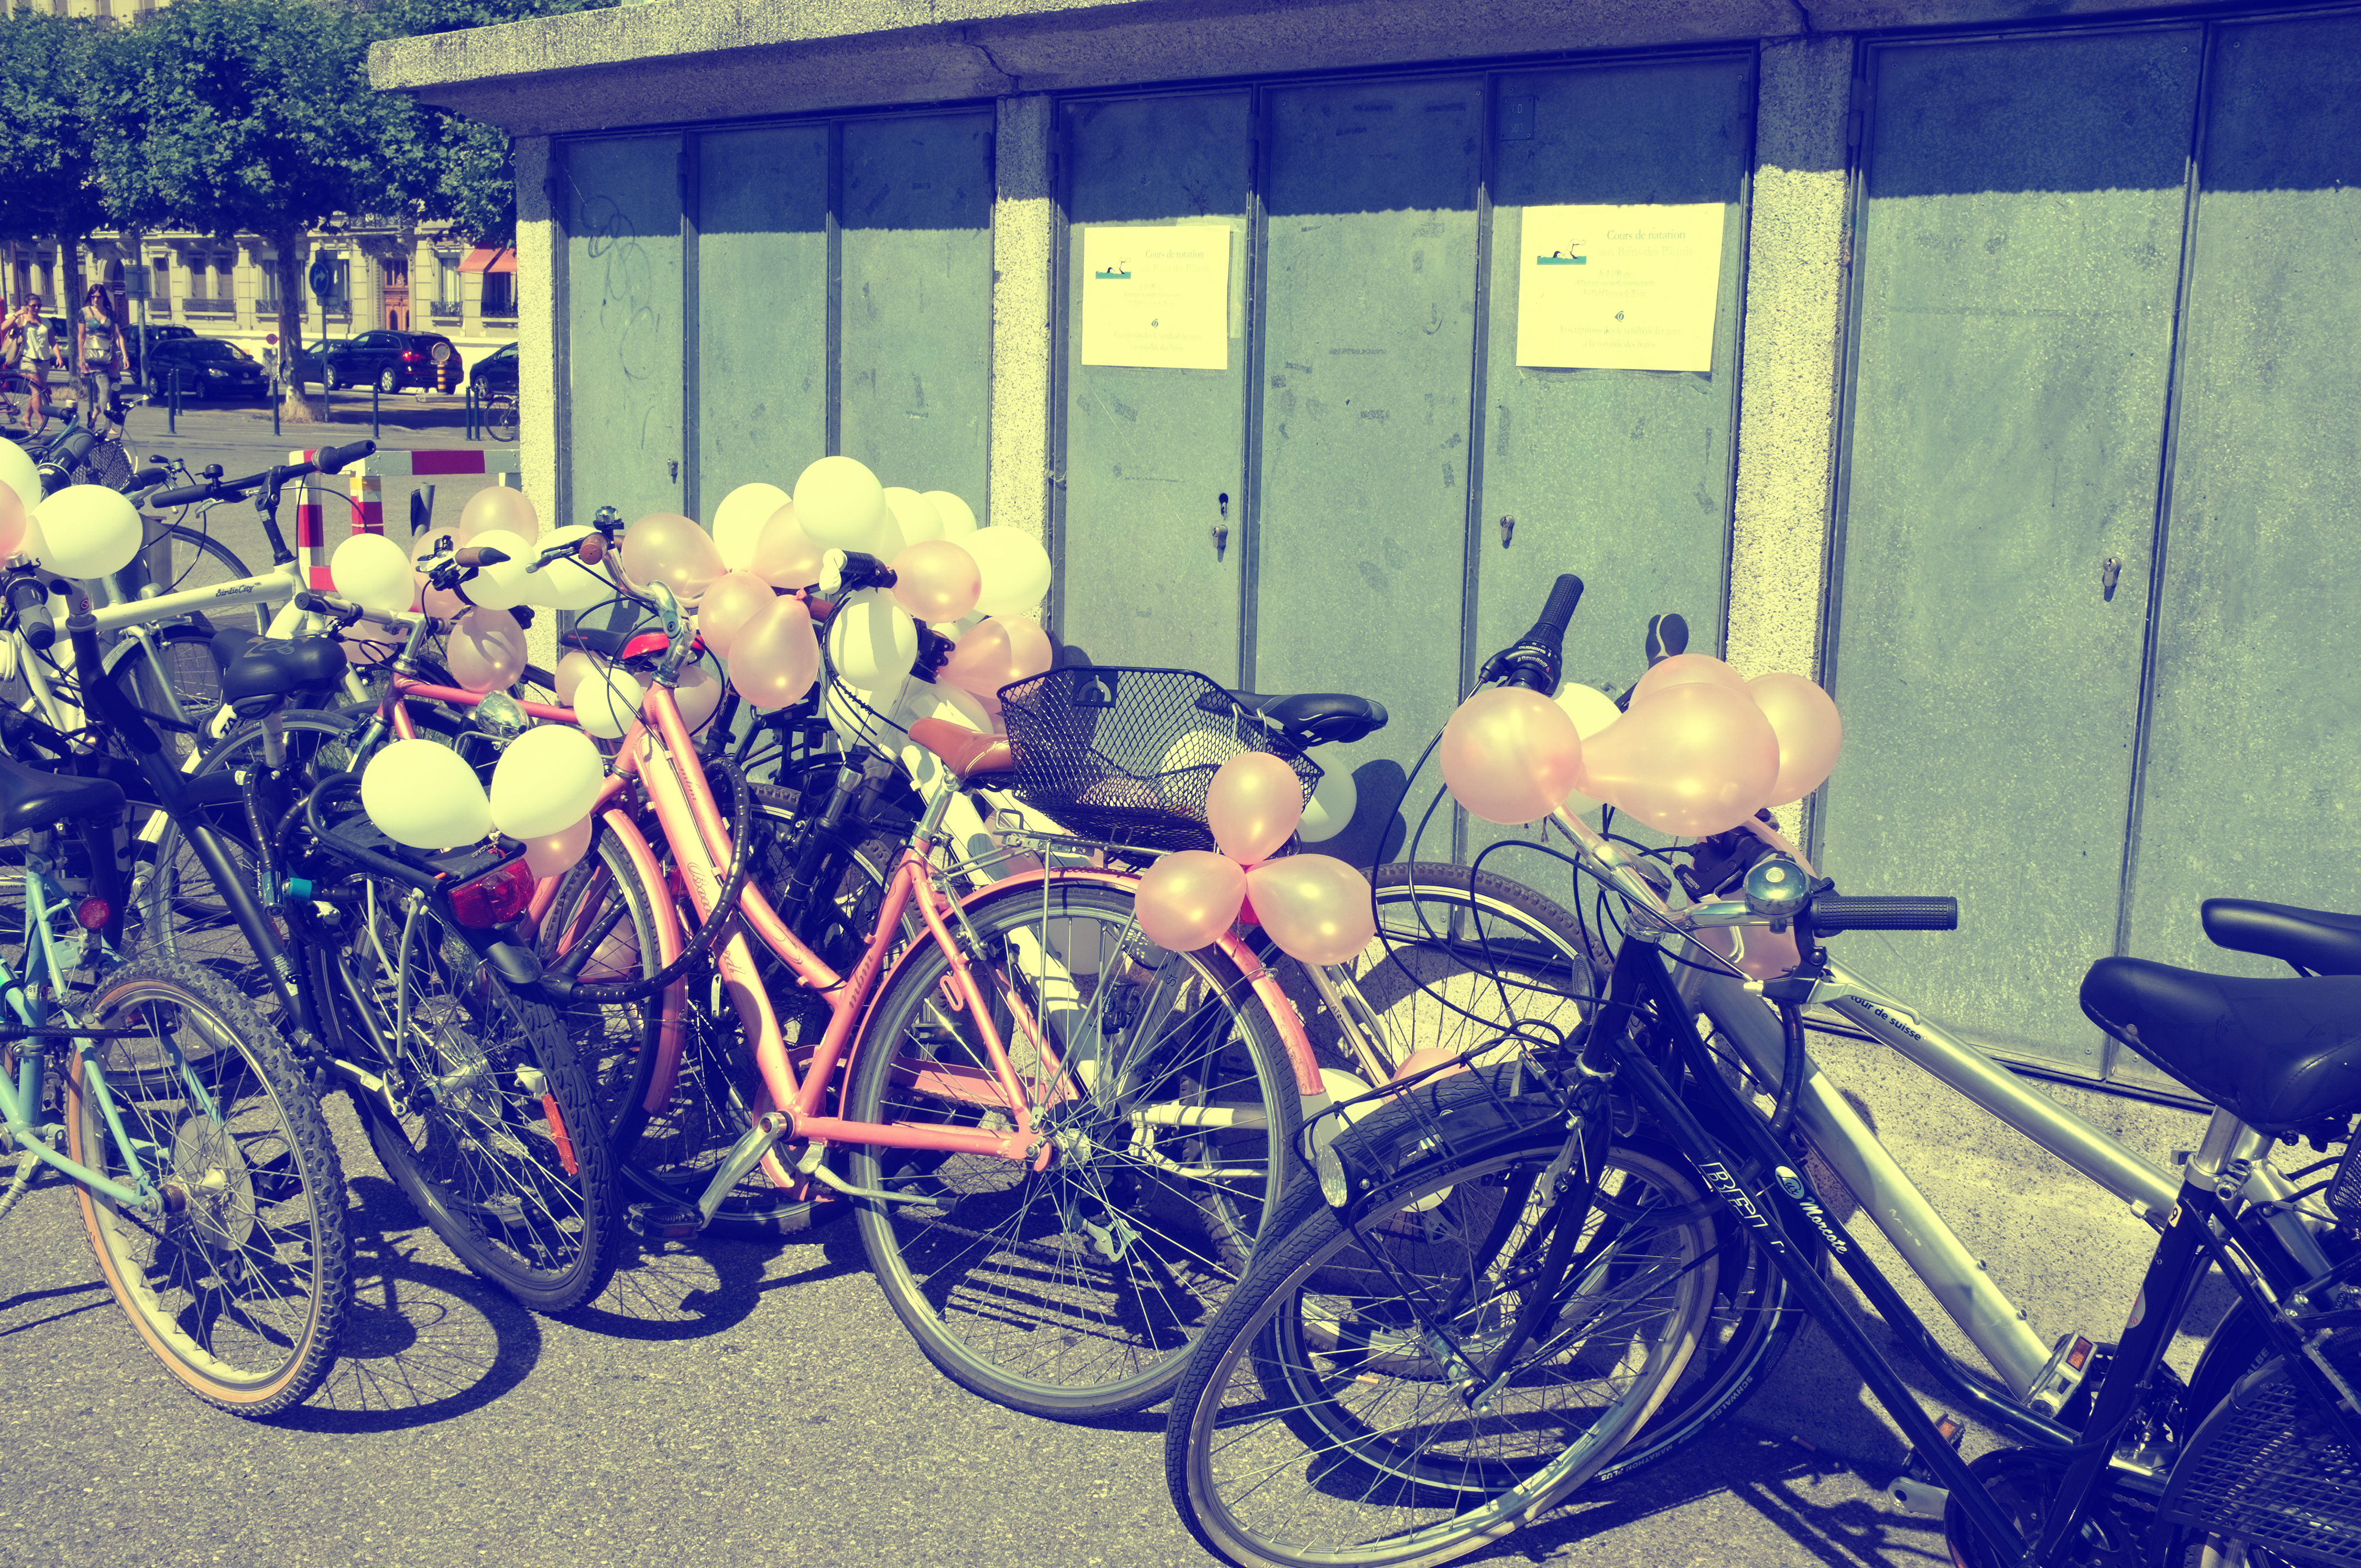
street, bicycle, urban, fujifilm, vehicle, blue, sports equipment, 2012, x100, switzerland, fuji, geneve, finepixx100